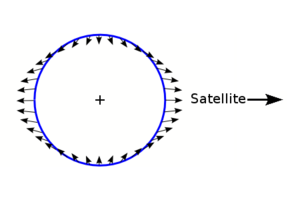
La spaghettification est l'allongement d'un corps sous l'effet des forces de marées gravitationnelles lorsque celui-ci est plongé dans un trou noir.
Un événement de rupture ou une perturbation par effet de marée est un phénomène astronomique transitoire qui se produit lorsqu'une étoile traverse le rayon de Roche d'un trou noir supermassif et se rapproche suffisamment de l'horizon des événements pour être déformée puis déchirée par les forces de marée du trou noir.